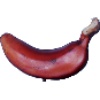
Label: Banana Red 1